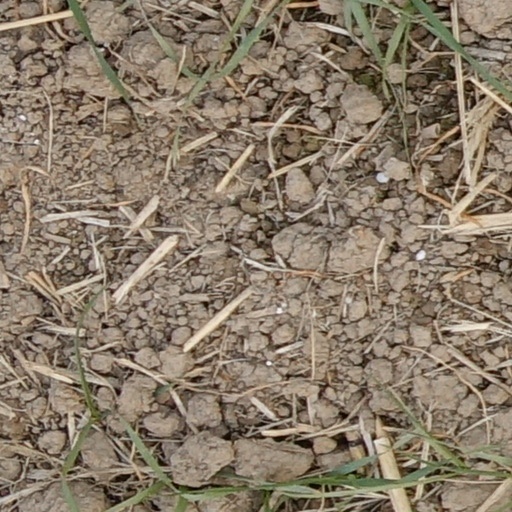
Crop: wheat